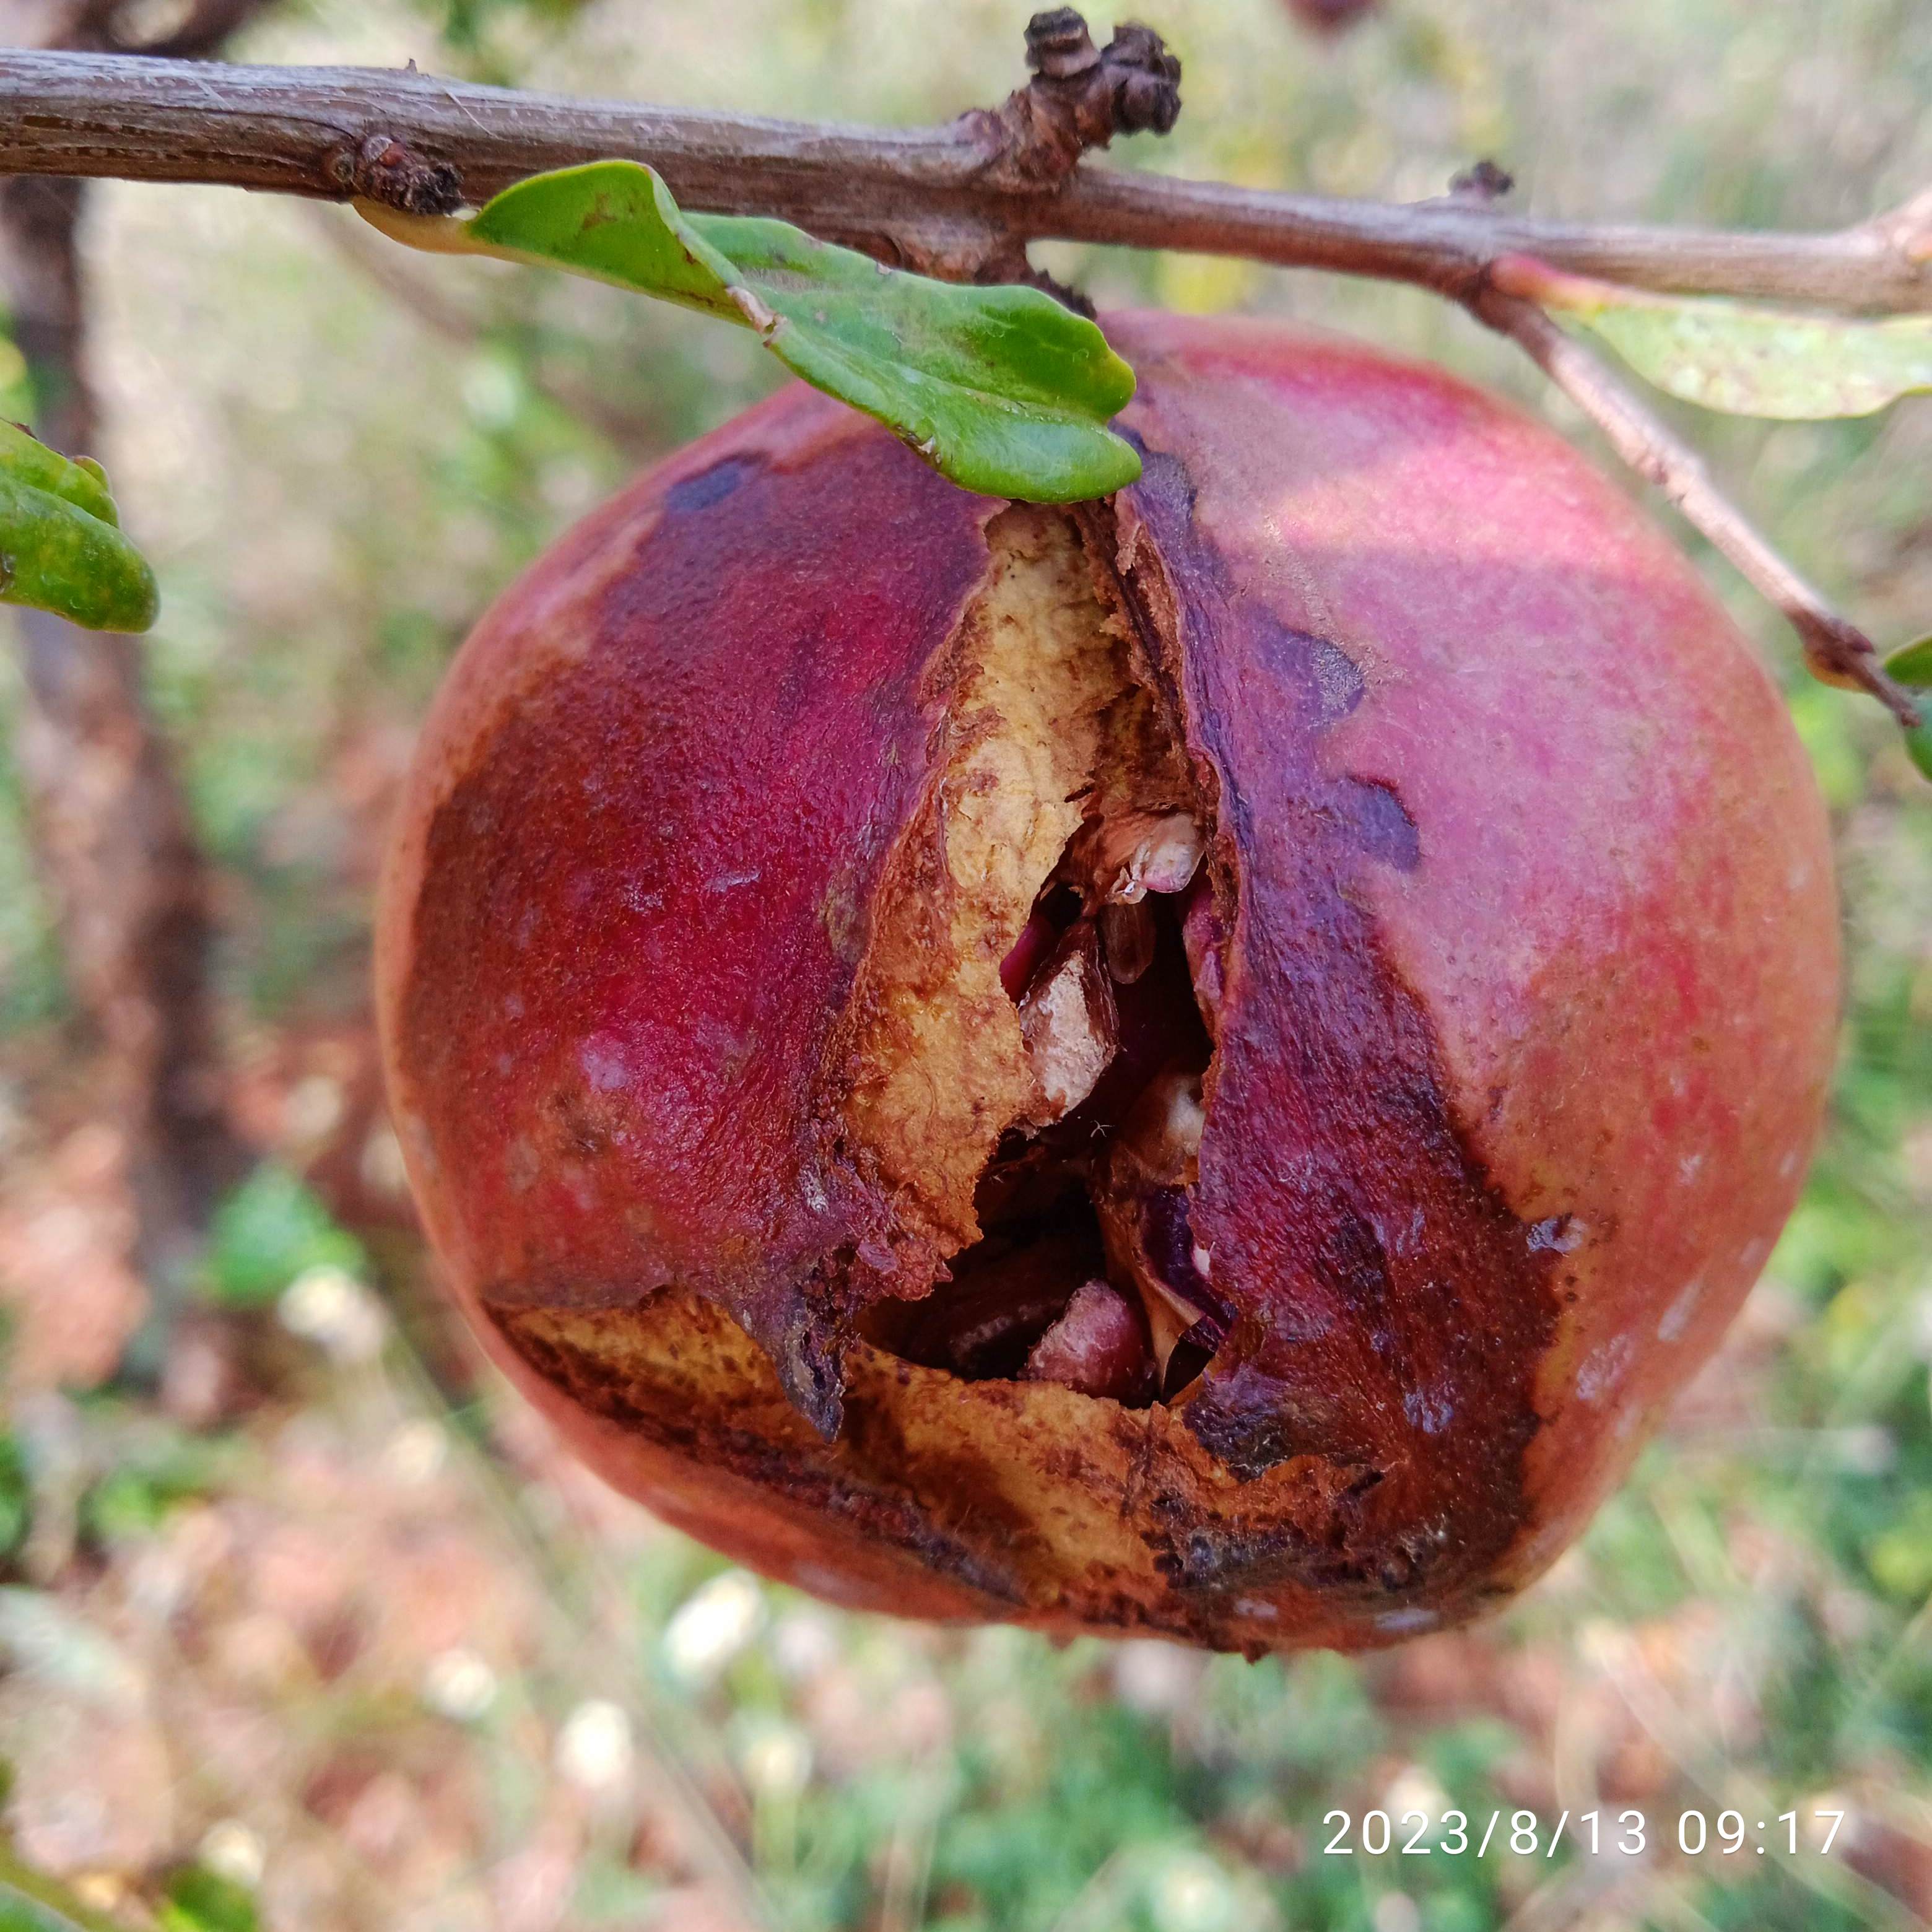
Label: Bacterial_Blight